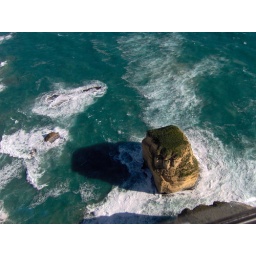
a rock formation in the water